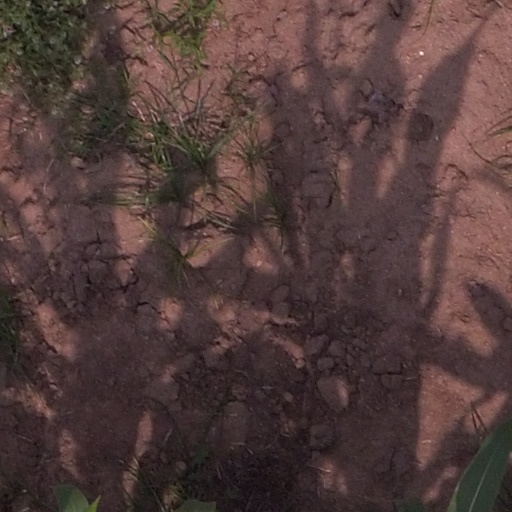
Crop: maize; corn